History of the United States Merchant Marine

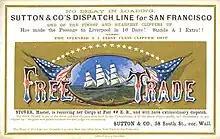
"Clipper ship sailing card for the "Free Trade,"" printed by Nesbitt & Co., New York, early 1860s

Decline in the use of clippers started with the economic slump following the Panic of 1857 and continued with the gradual introduction of the steamship. Although clippers could be much faster than the early steamships, clippers were ultimately dependent on the vagaries of the wind, while steamers could reliably keep to a schedule. The "steam clipper" was developed around this time, and had auxiliary steam engines which could be used in the absence of wind. An example of this type was the "Royal Charter", built in 1857 and wrecked on the coast of Anglesey in 1859.